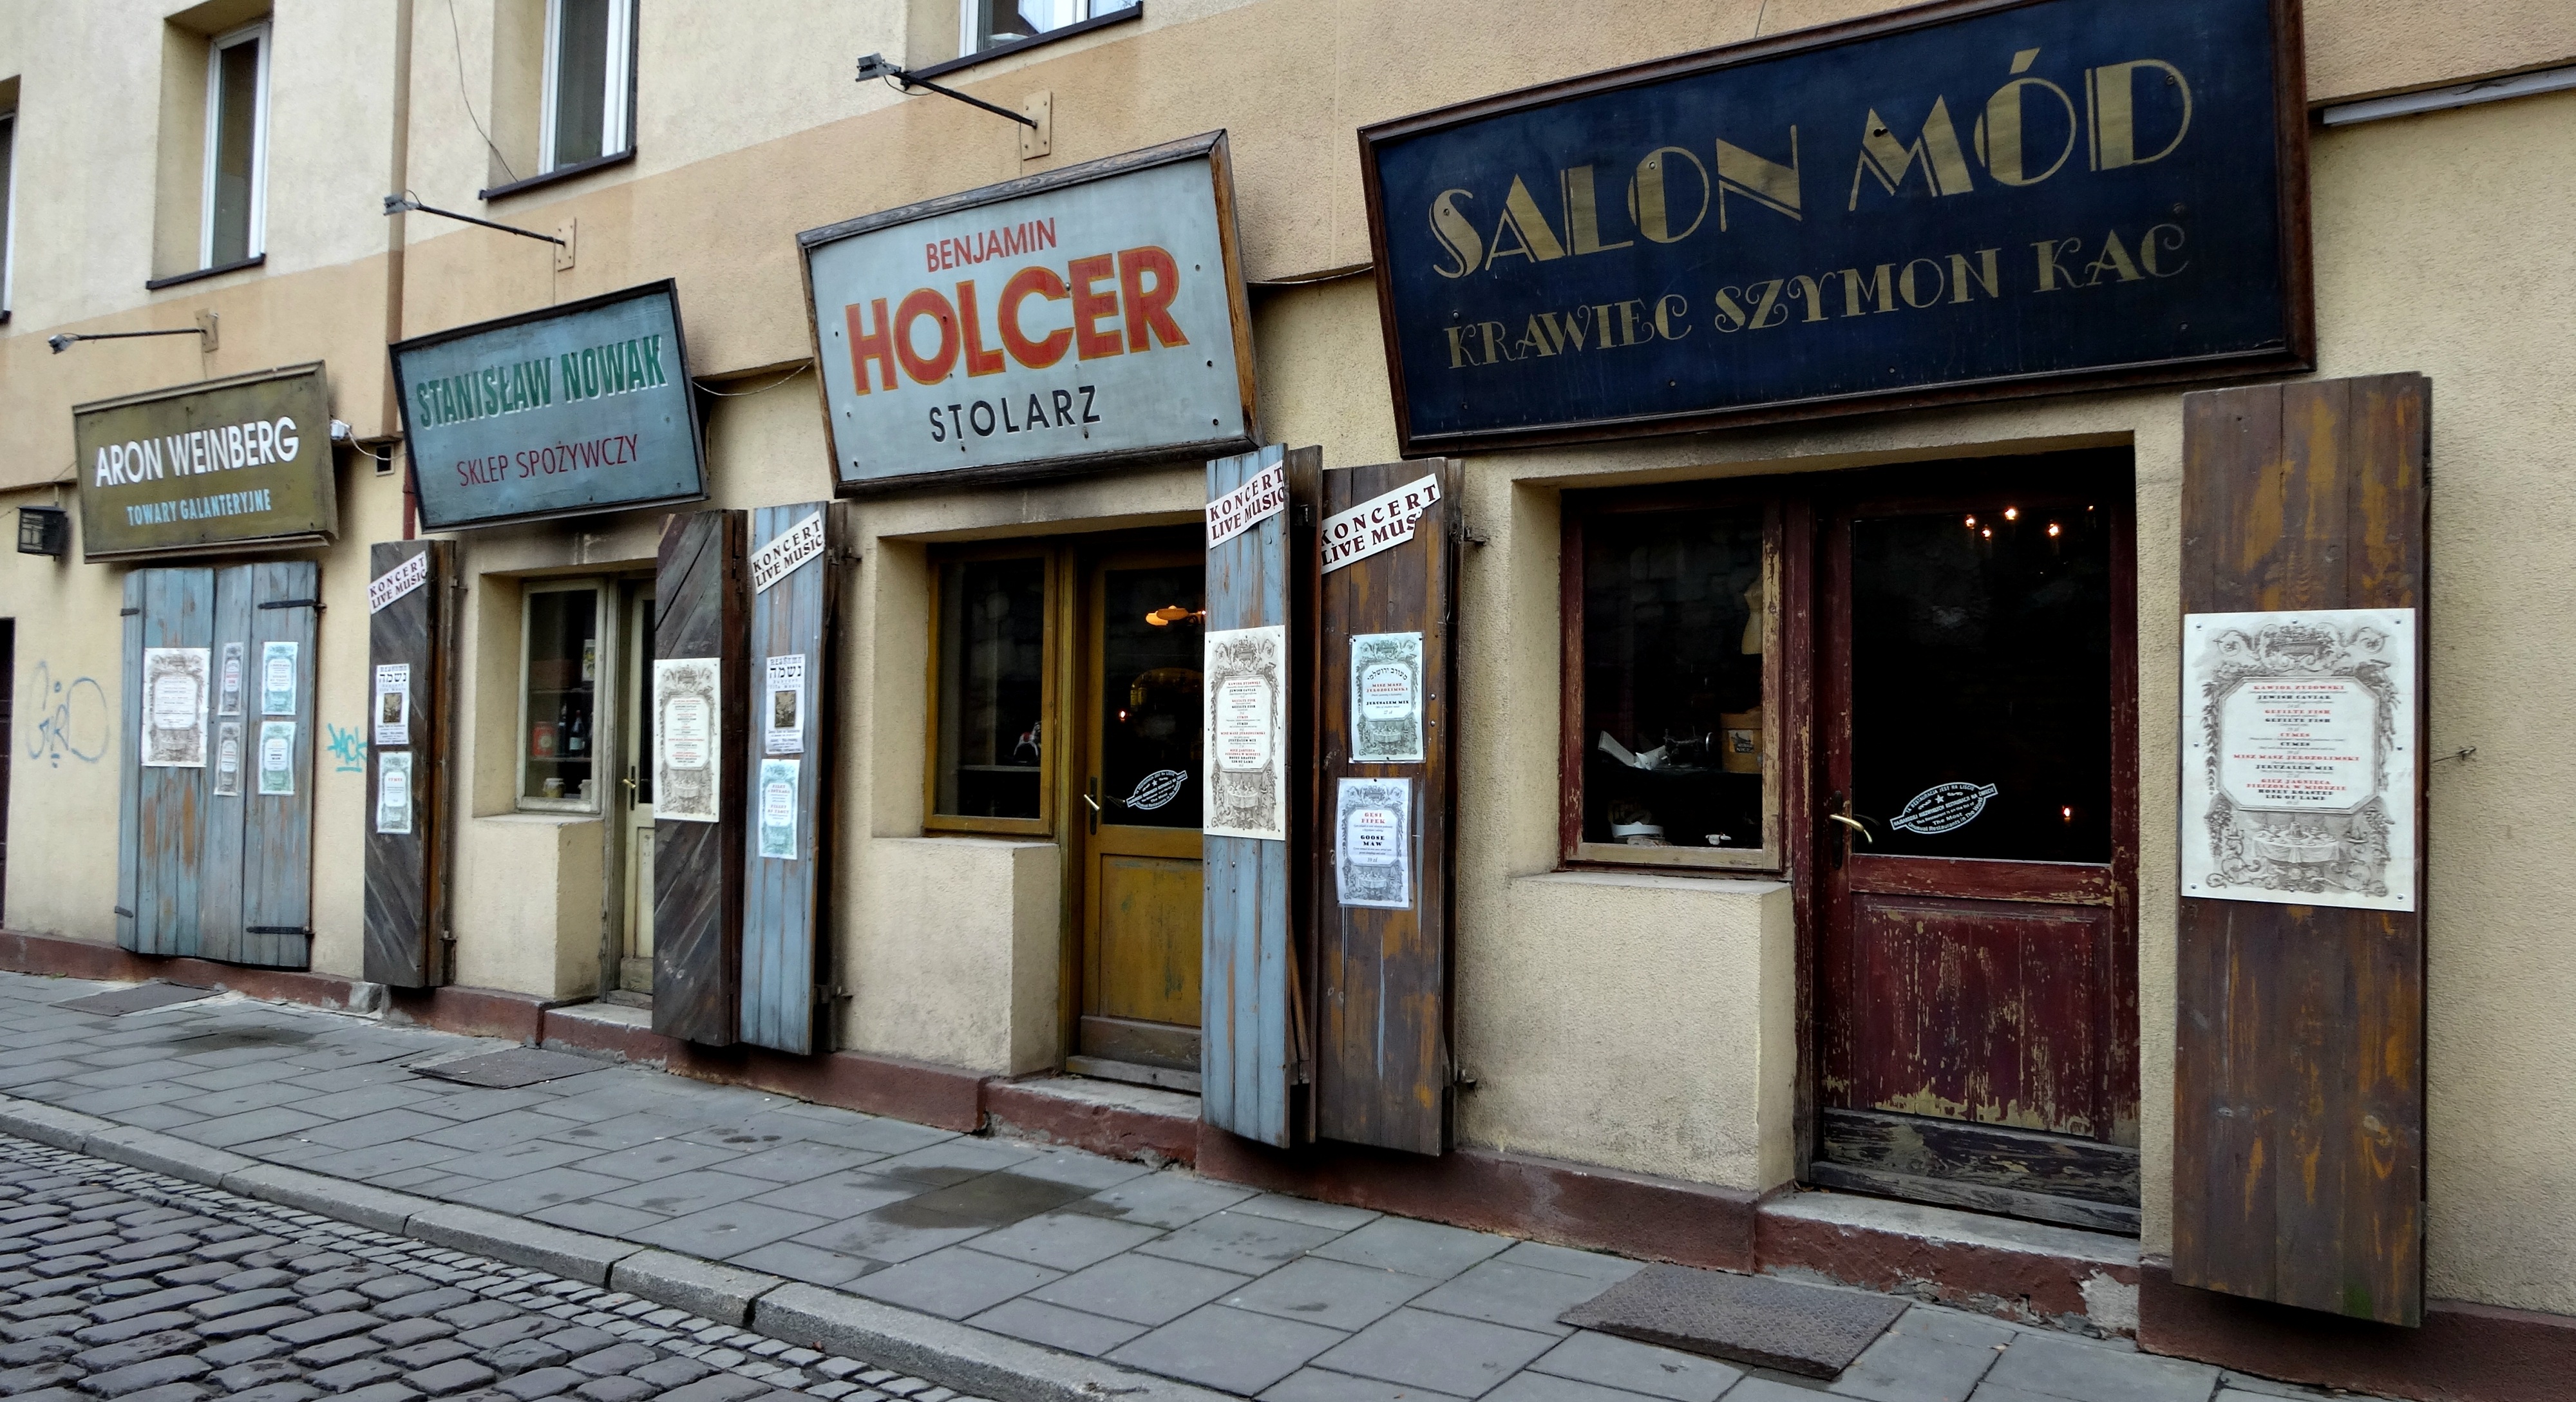
architecture, street, restaurant, monument, facade, poland, kamienica, krakow, kazimierz district